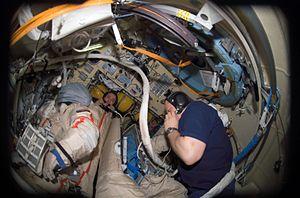
Le compartiment d'amarrage Pirs, également dénommé « Stikovochny Otsek 1 » ou SO-1 est un module russe de la Station spatiale internationale. C'est un des deux modules d'amarrage prévus à l'origine pour la station spatiale. Il est lancé le 14 septembre 2001 par une fusée Soyouz, amarré à un Progress modifié servant de module de propulsion, Progress M-SO1, et s'amarre automatiquement au port d'amarrage situé au nadir du module Zvezda. Après avoir été configuré par l'équipage de l'Expédition 3 au cours de trois sorties extravéhiculaires, il est mis en service. Il fournit à la station spatiale un sas pour les sorties extravéhiculaires des cosmonautes russes ainsi qu'un troisième port d'amarrage pour le module Progress ou Soyouz.